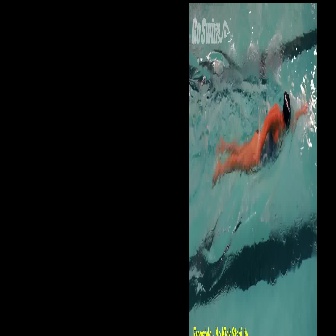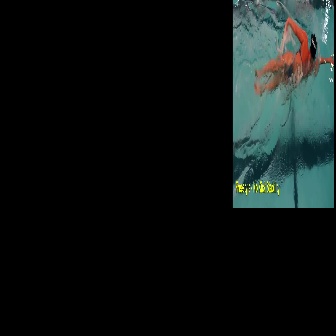
  Please identify the target specified by the bounding box [211,92,308,189] in the first image and locate it in the second image. Return the coordinates in [x_min,y_min,x_max,y_max] format.
Answer: [254,16,333,95]